Describe the emotion expressed in this image:  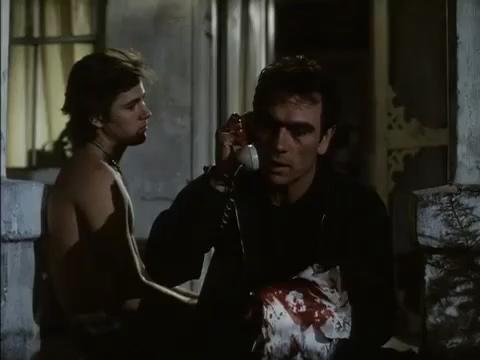
This person displays Suffering, valence and arousal with low intensity.